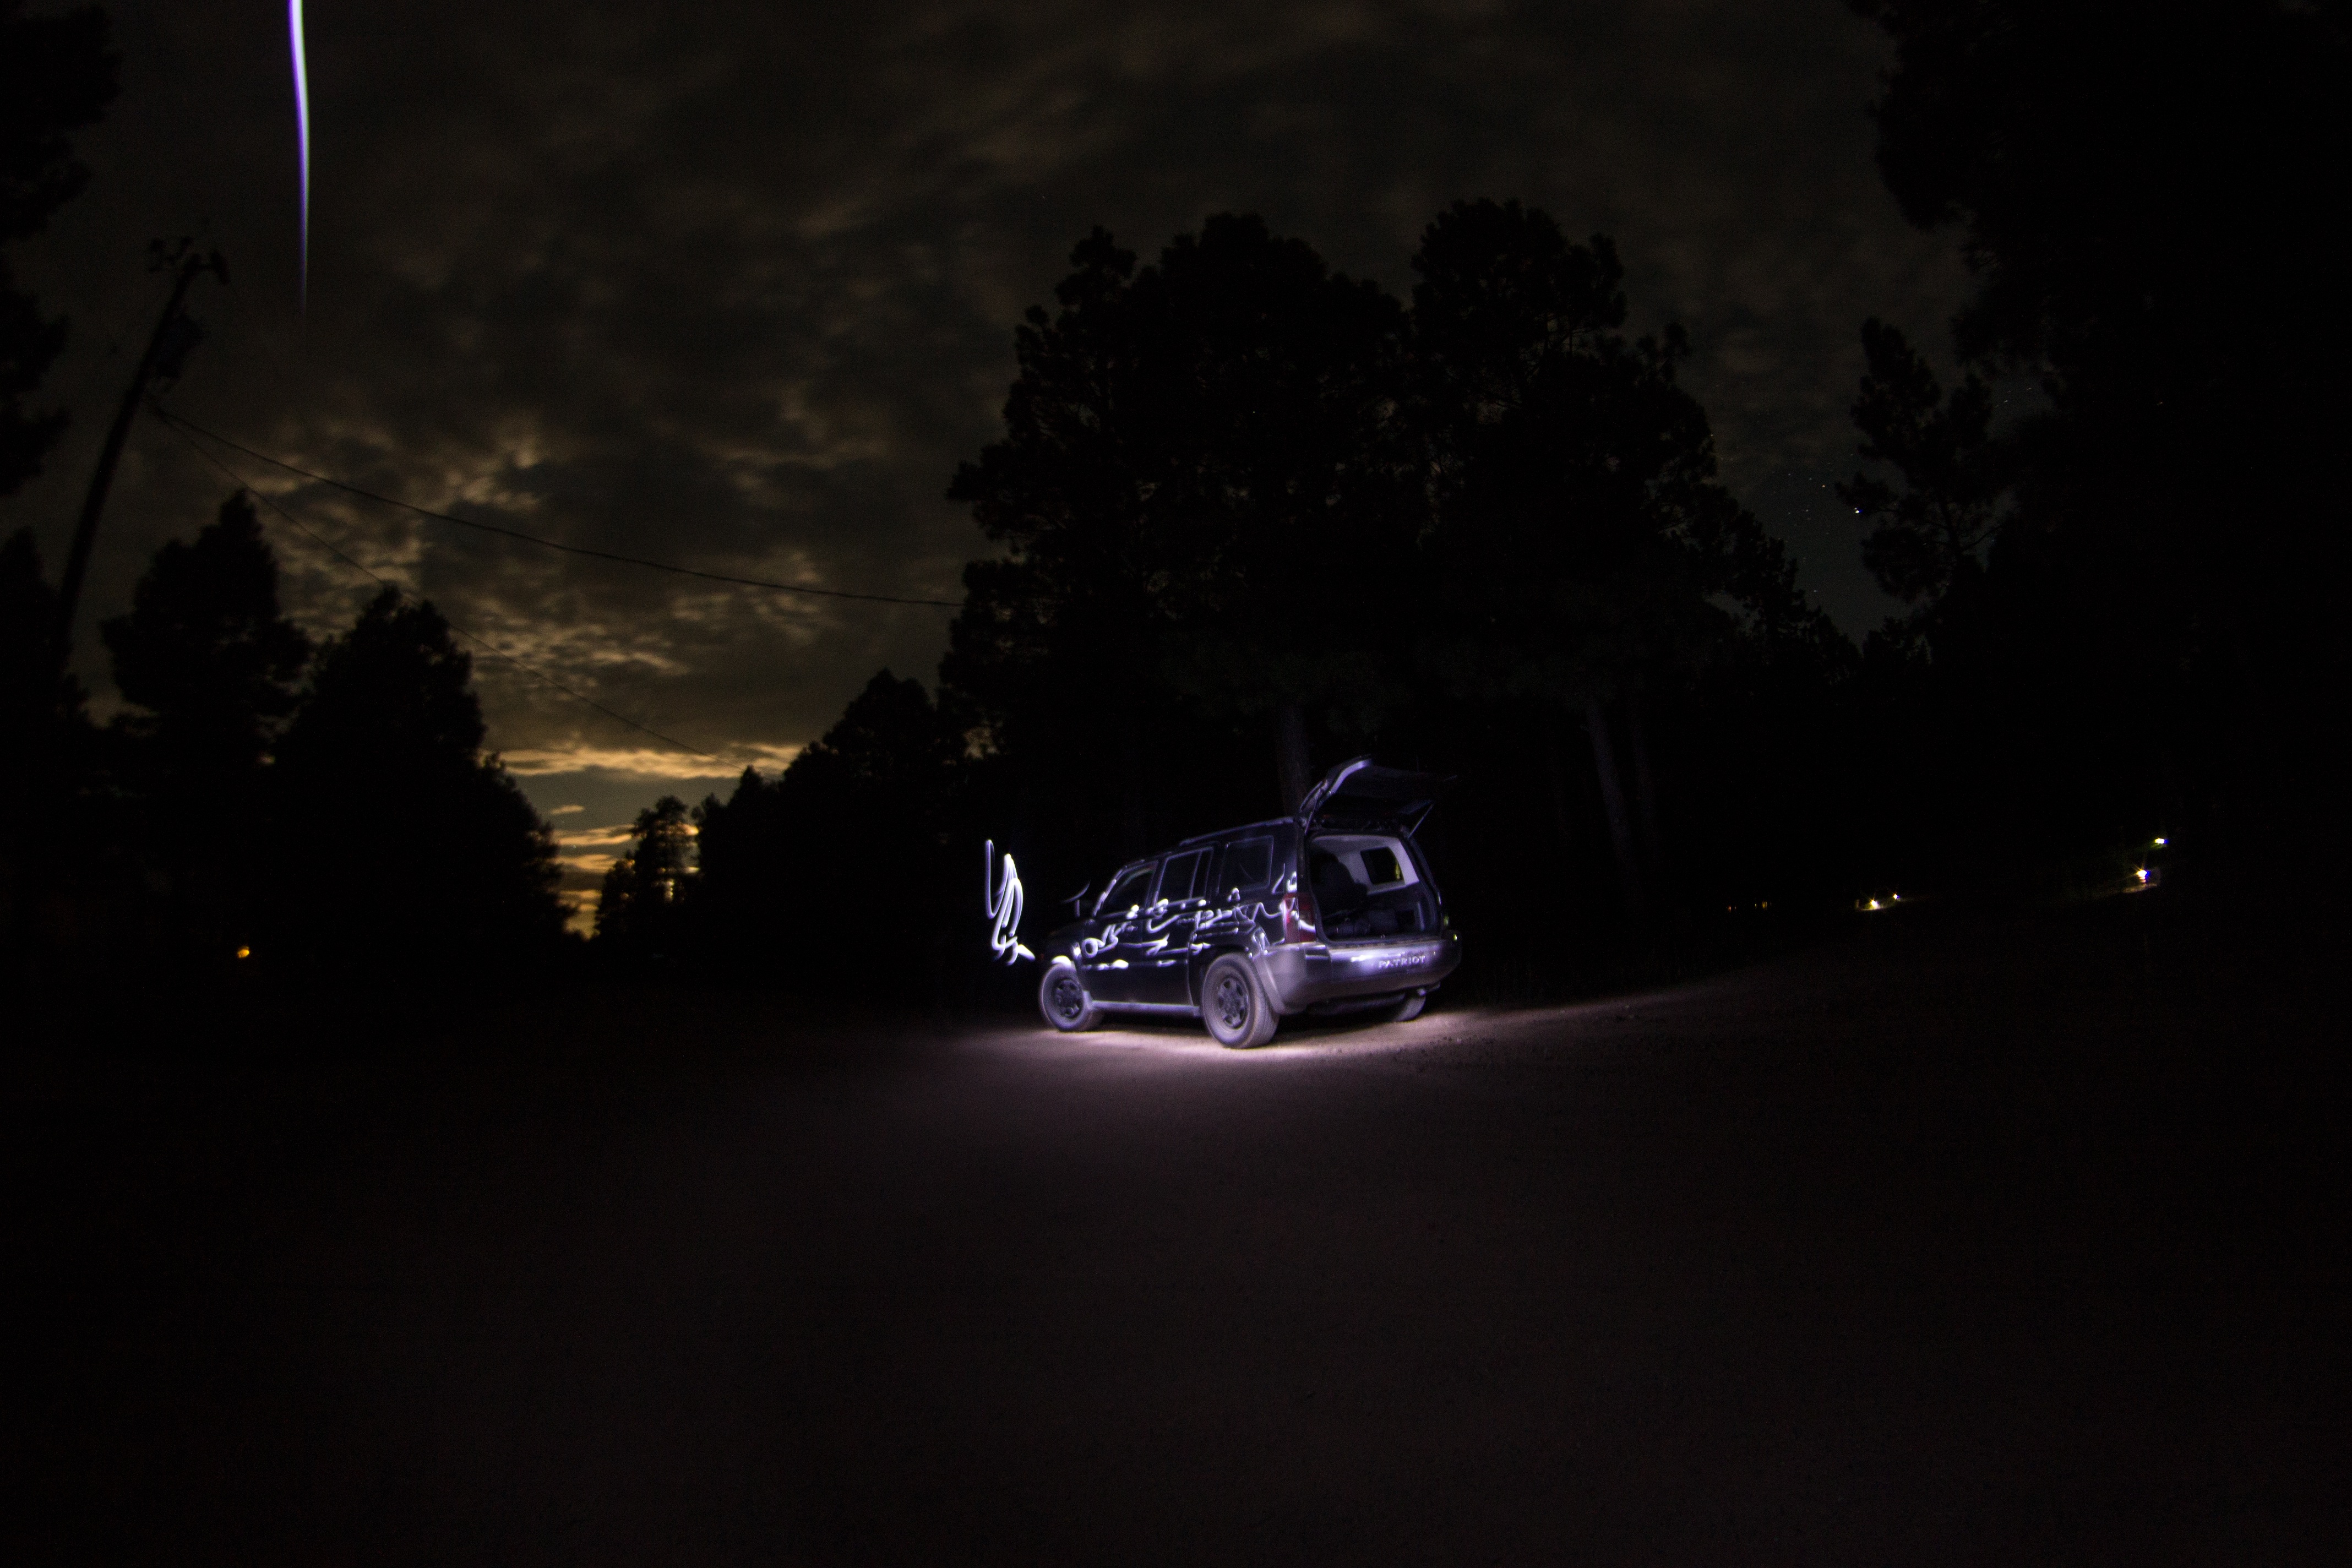
light, night, morning, dusk, evening, darkness, lighting, moonlight, midnight, screenshot